Toyotsu-Ueno Station

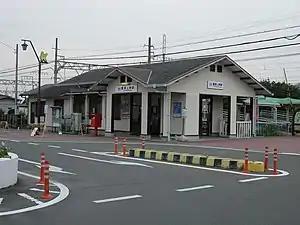
Toyotsu-Ueno Station

is a passenger railway station in located in the city of Tsu, Mie Prefecture, Japan, operated by the private railway operator Kintetsu Railway.